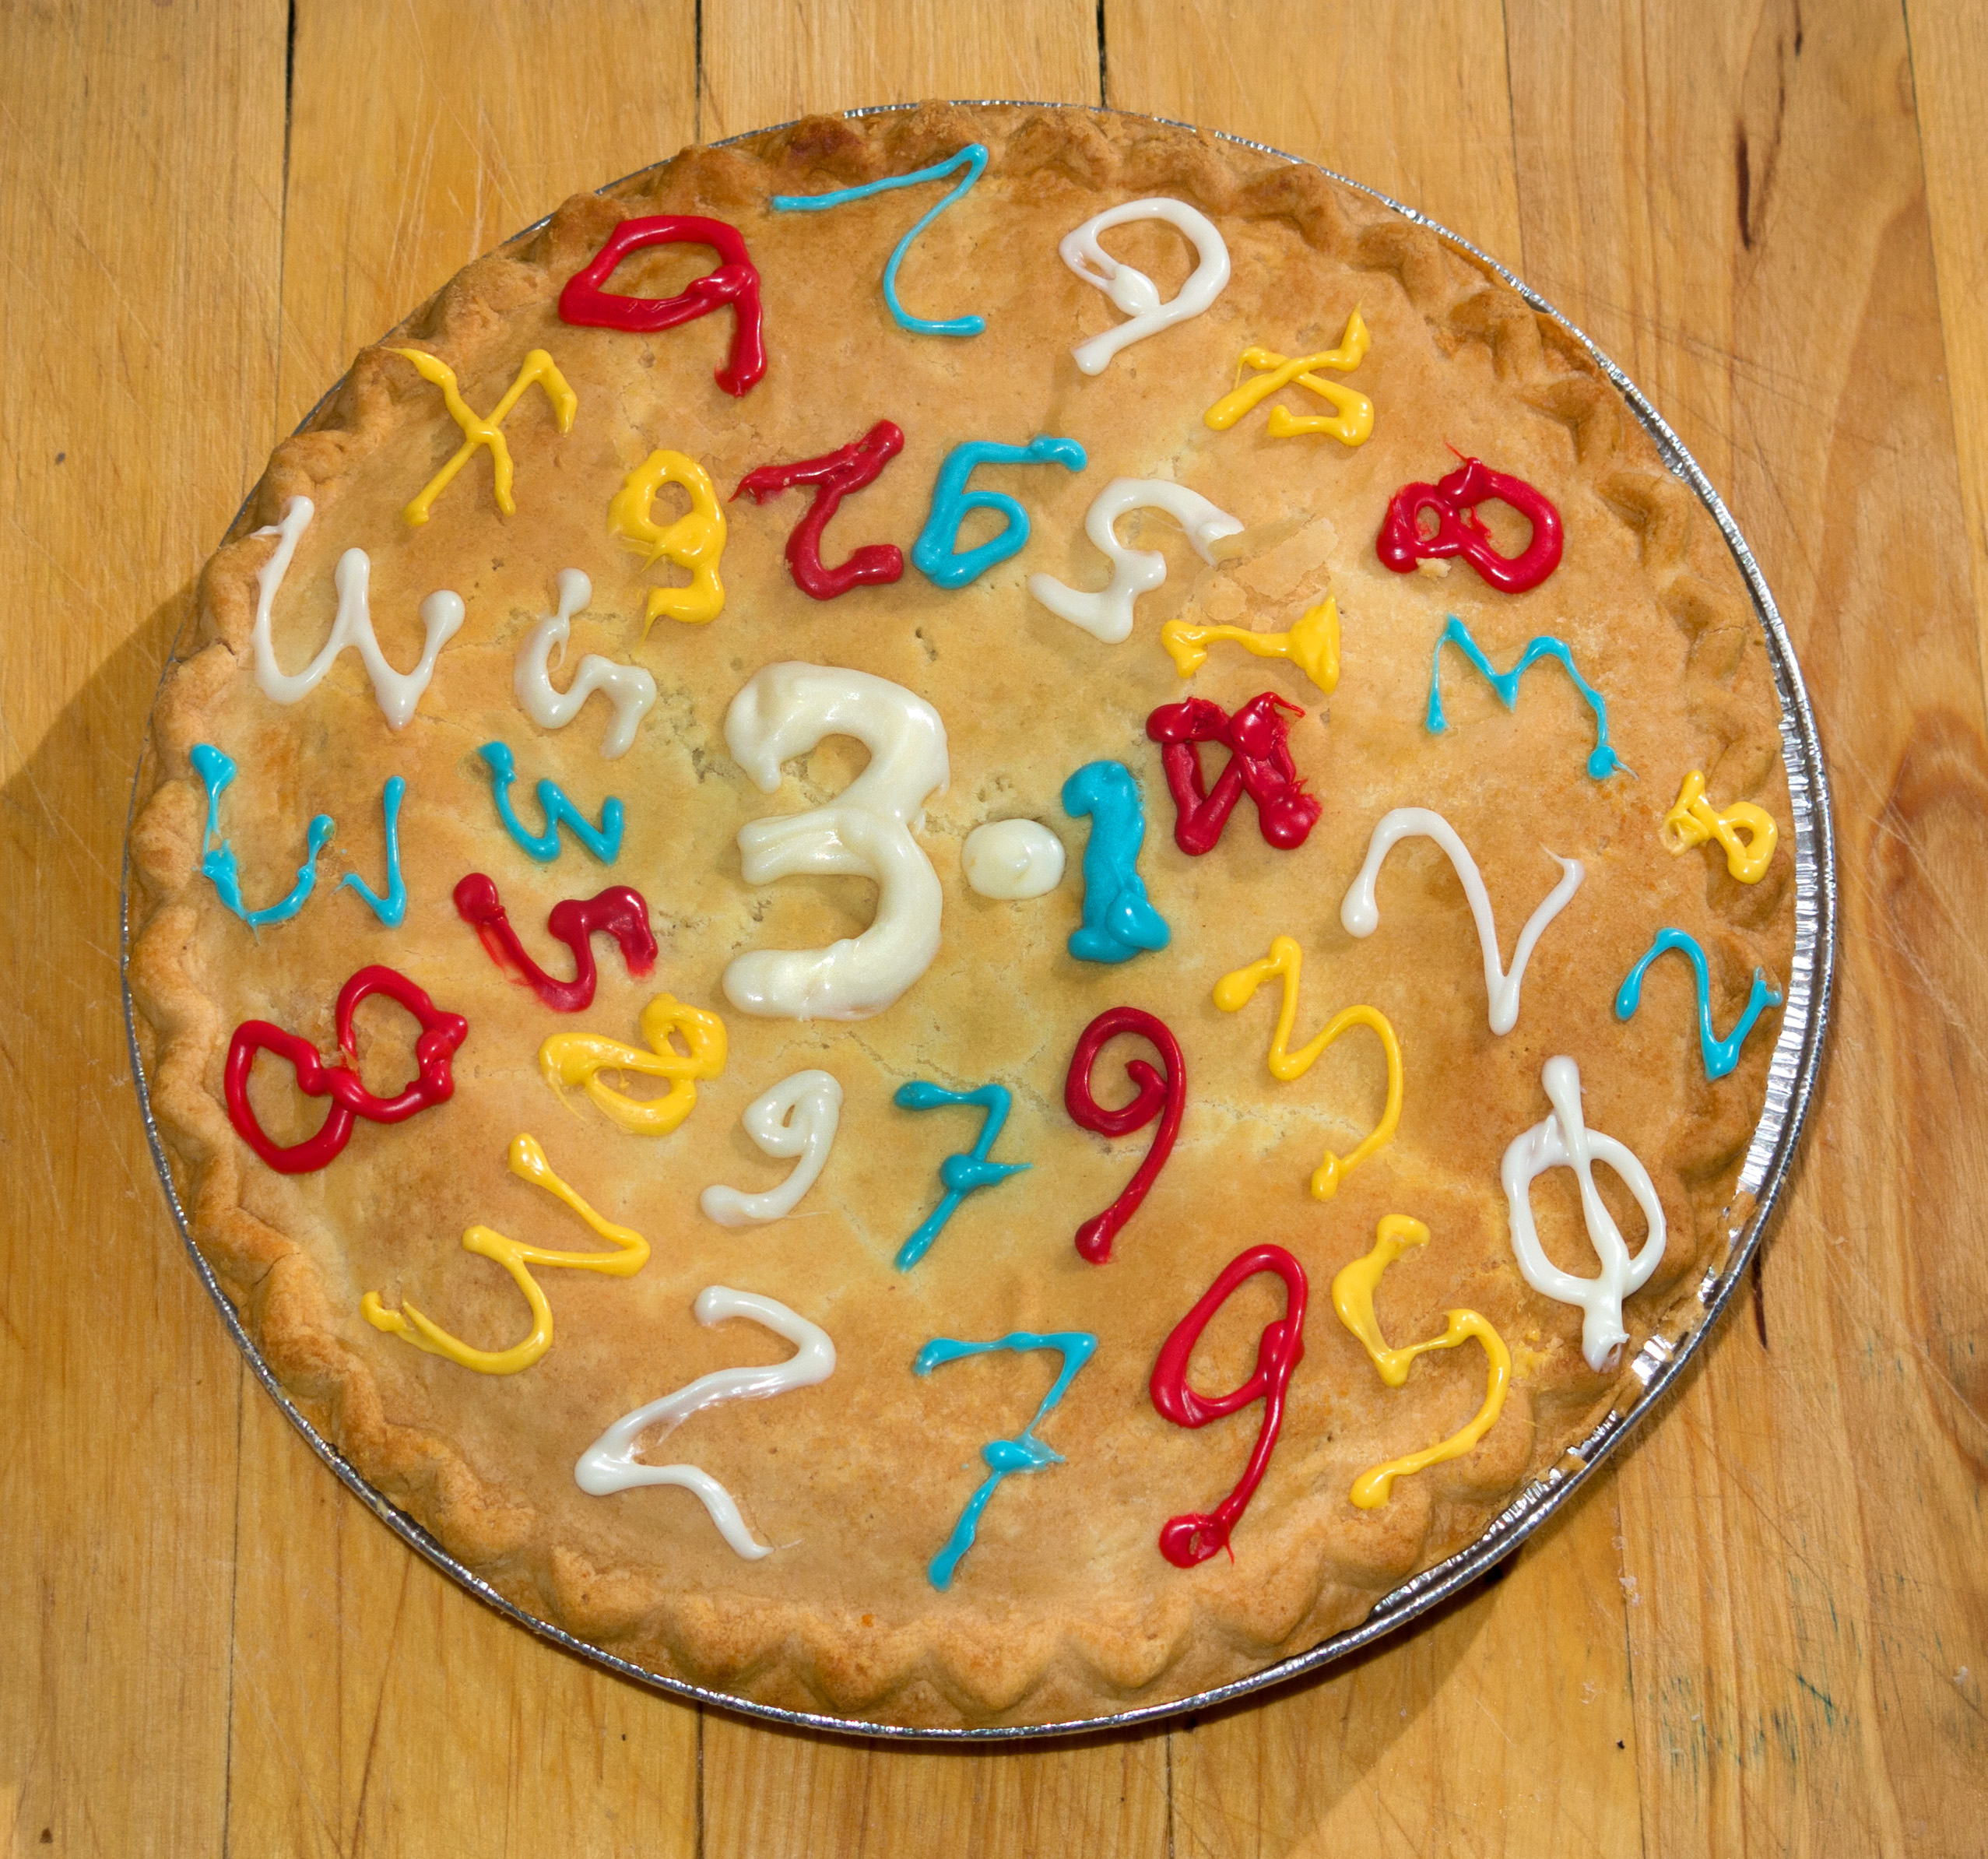
food, baking, dessert, cuisine, cake, birthday cake, art, icing, pi, piday, 314159265359, baked goods, 31415926535, 8979323846, 314153151592, abakeddish, andanerdynumber, torte, snack food